Methye Portage

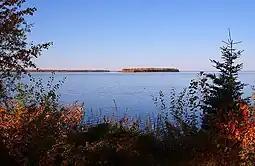
Lac La Loche with a view towards the Portage

The Methye Portage had been in use by indigenous peoples as a trade route for generations. They introduced it to Peter Pond in 1778. Although Anthony Henday had come within sight of the Rocky Mountains in 1754 by overland routes to the south, the advance of western exploration was limited until this fur trade transportation route to the Athabasca opened. The portage was in constant use until 1883 when the Canadian Pacific Railway reached Calgary ending more than 100 years as the main access to the north. From the winter of 1822, York boats came into use on this route in addition to canoes. Furs were transported up the Clearwater River by crews who would bring them to the centre of the portage, where they would be picked up by crews from Norway House for that portion of their transport.